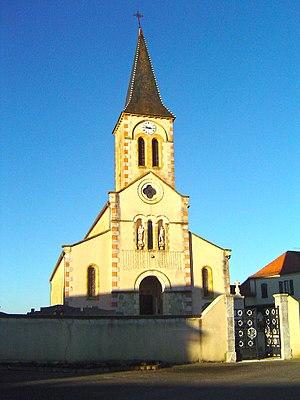
Eglise d'Argelos, Landes, FranceOccitan
Le département français des Landes compte 438 églises pour un total de 331 communes, soit une moyenne de 1,32 église par commune. La commune de Parleboscq, née de la réunion de sept paroisses, compte à elle seule sept églises.